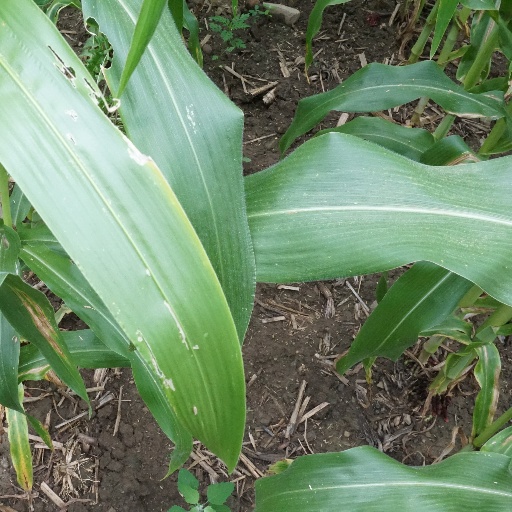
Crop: maize; corn